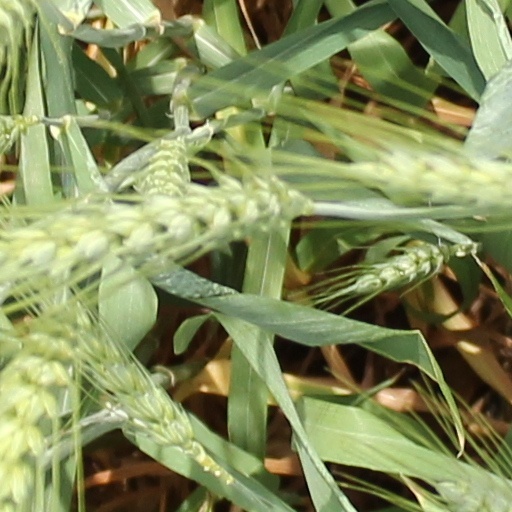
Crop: wheat